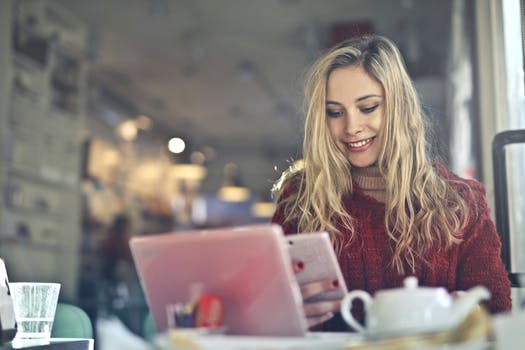
Label: No Watermark